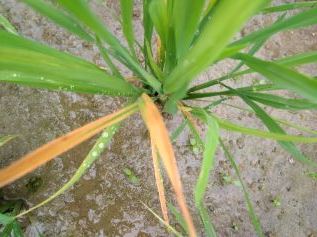
Disease: Tungro